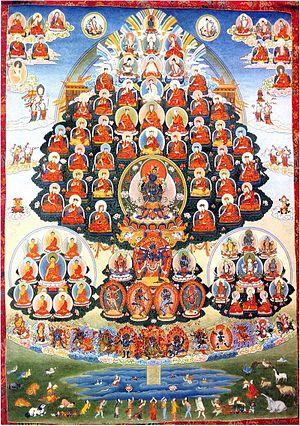
Karma-kagyu, ou Kamtsang-kagyu, est une des plus importantes branches de l'école kagyu du bouddhisme tibétain et la mieux implantée en dehors des régions himalayennes, avec à sa tête le Karmapa.
Présents dans la religion de l’Inde ancienne, les arbres apparaissent dans les traditions et l’art bouddhique. Ainsi, selon le Bouddha-Charita, différents arbres ou bois jalonnèrent la vie du Bouddha. Le bois d’ashokas dans lequel sa mère accoucha, le jambosier sous lequel il médita, le pipal sous lequel il connut l’éveil, le manguier sous lequel il effectua le « miracle duel » et le sal sous lequel il s’éteignit. Les bouddhas du passé ont chacun atteint l'éveil sous un arbre spécifique.